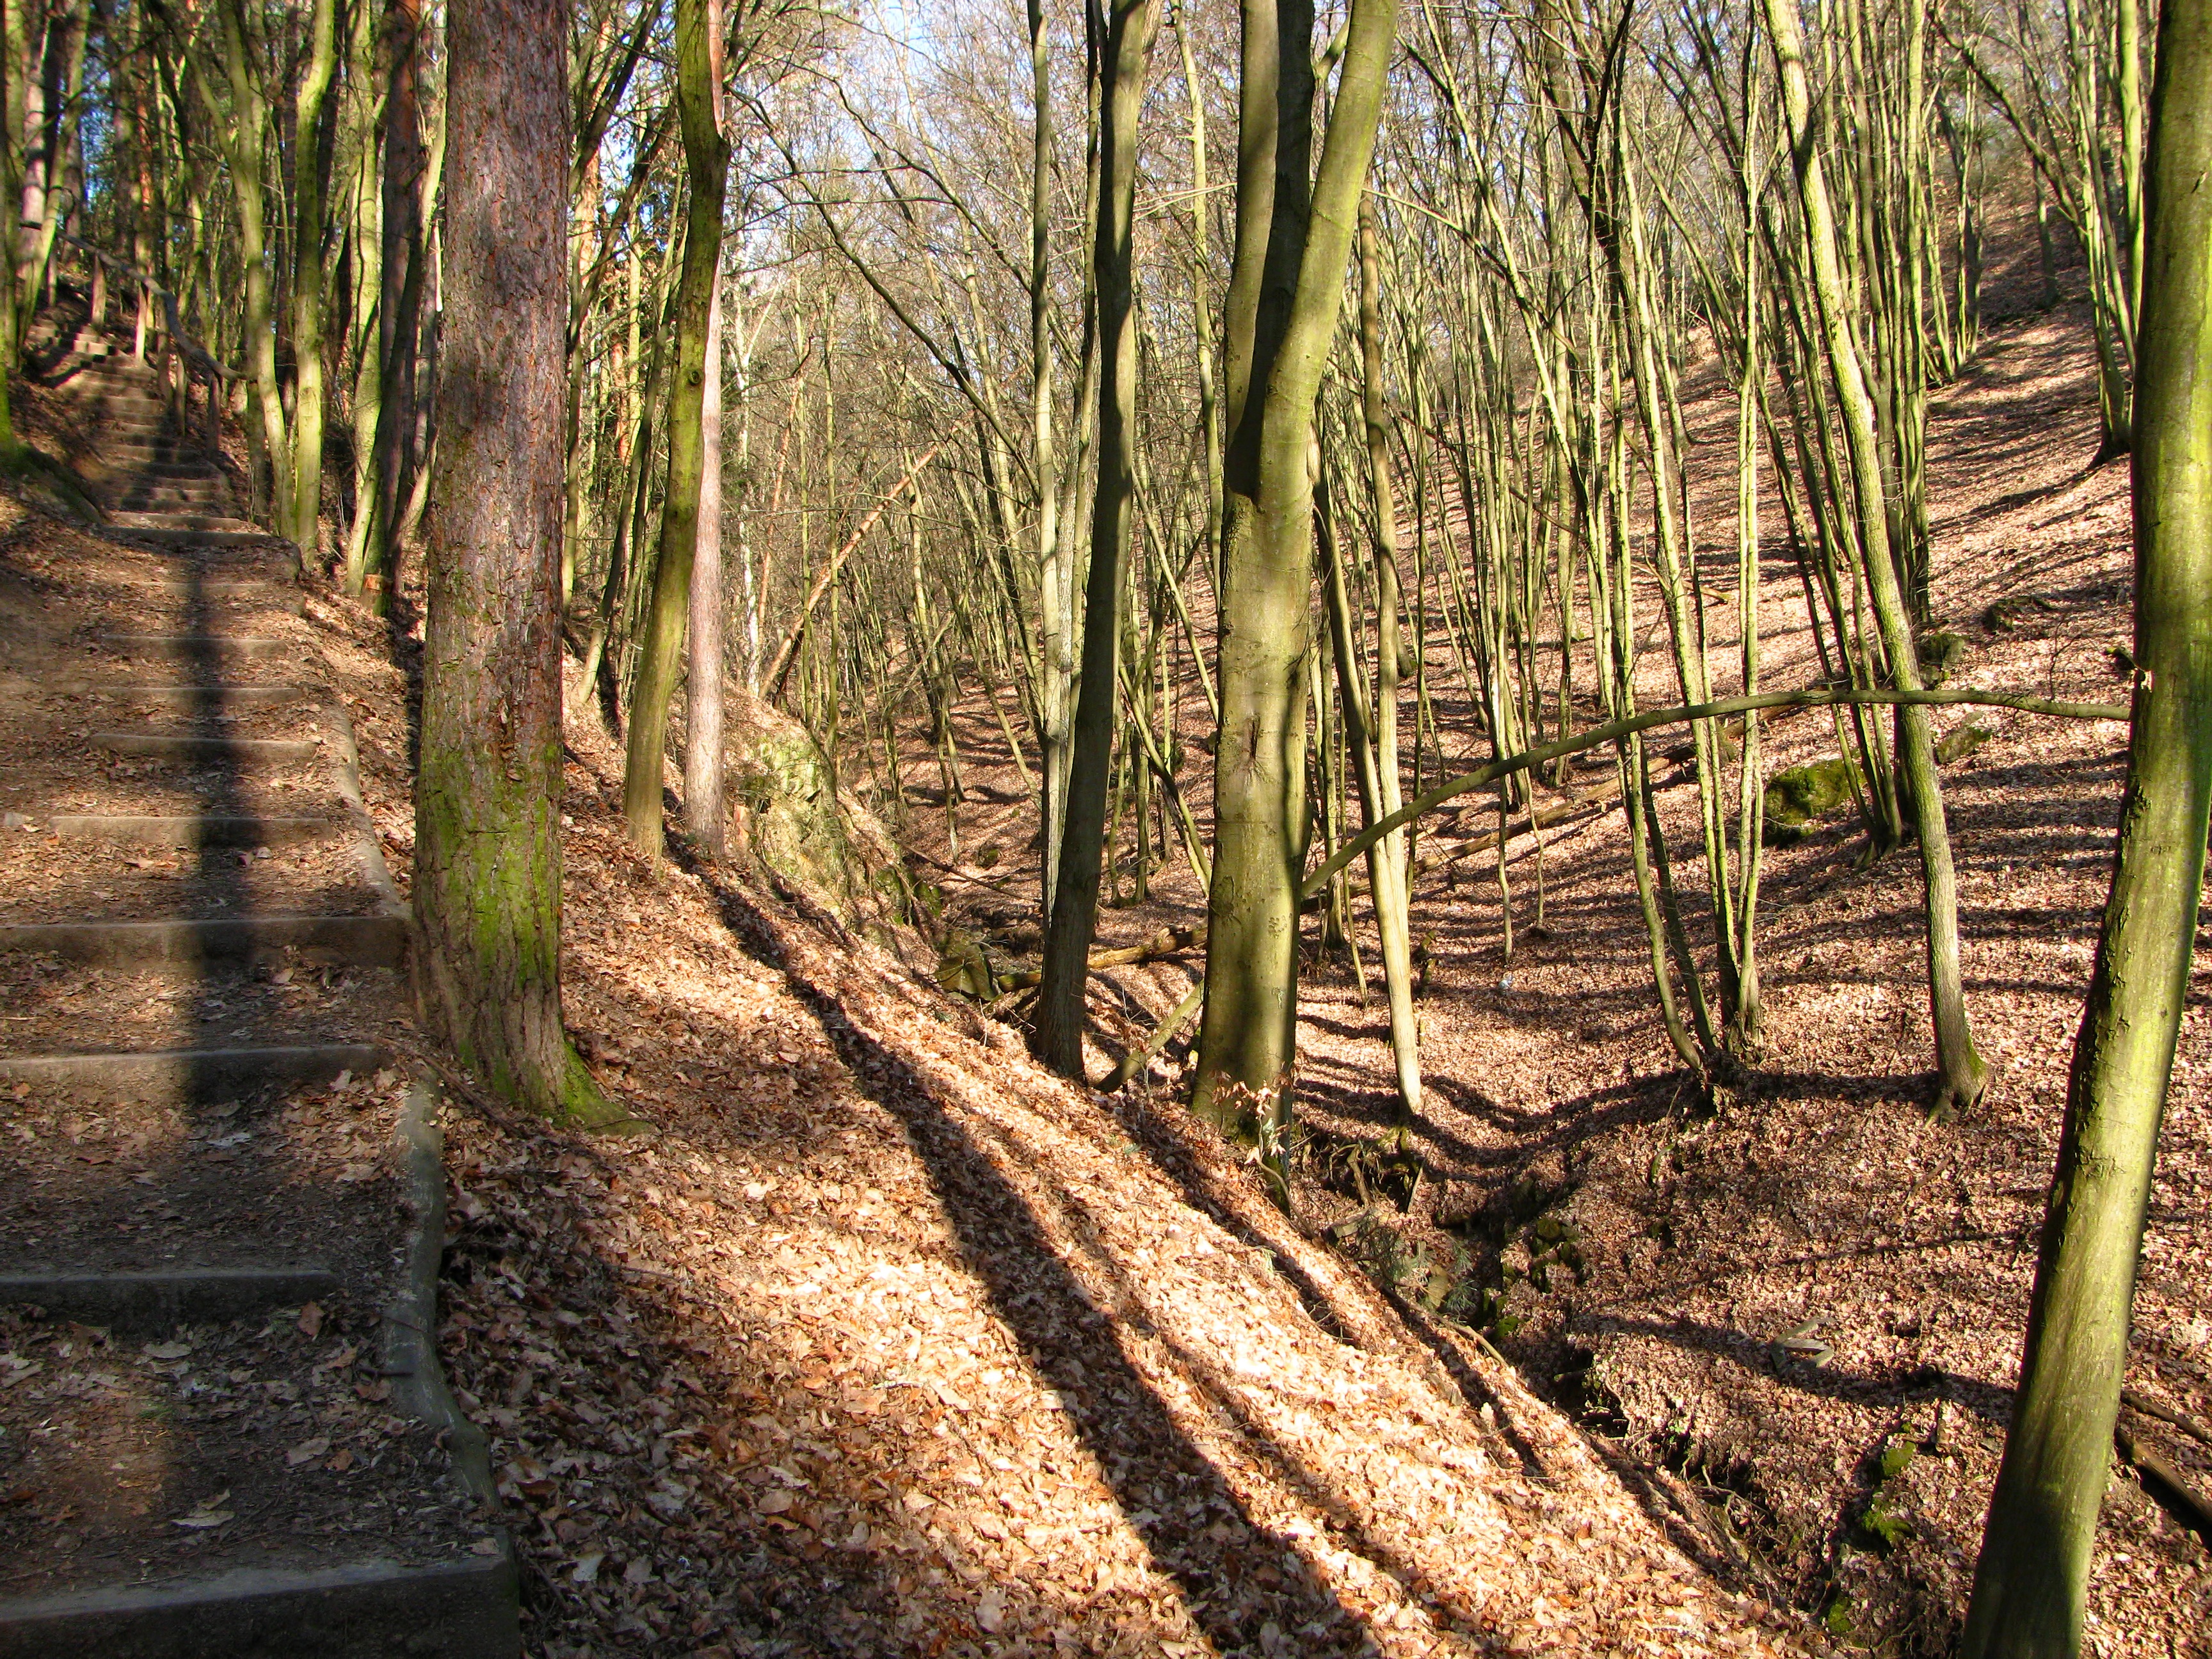
landscape, tree, nature, forest, grass, winter, wood, trail, sunlight, leaf, environment, green, jungle, autumn, soil, plants, ecology, trees, wetland, woodland, habitat, ecosystem, rural area, natural environment, woody plant